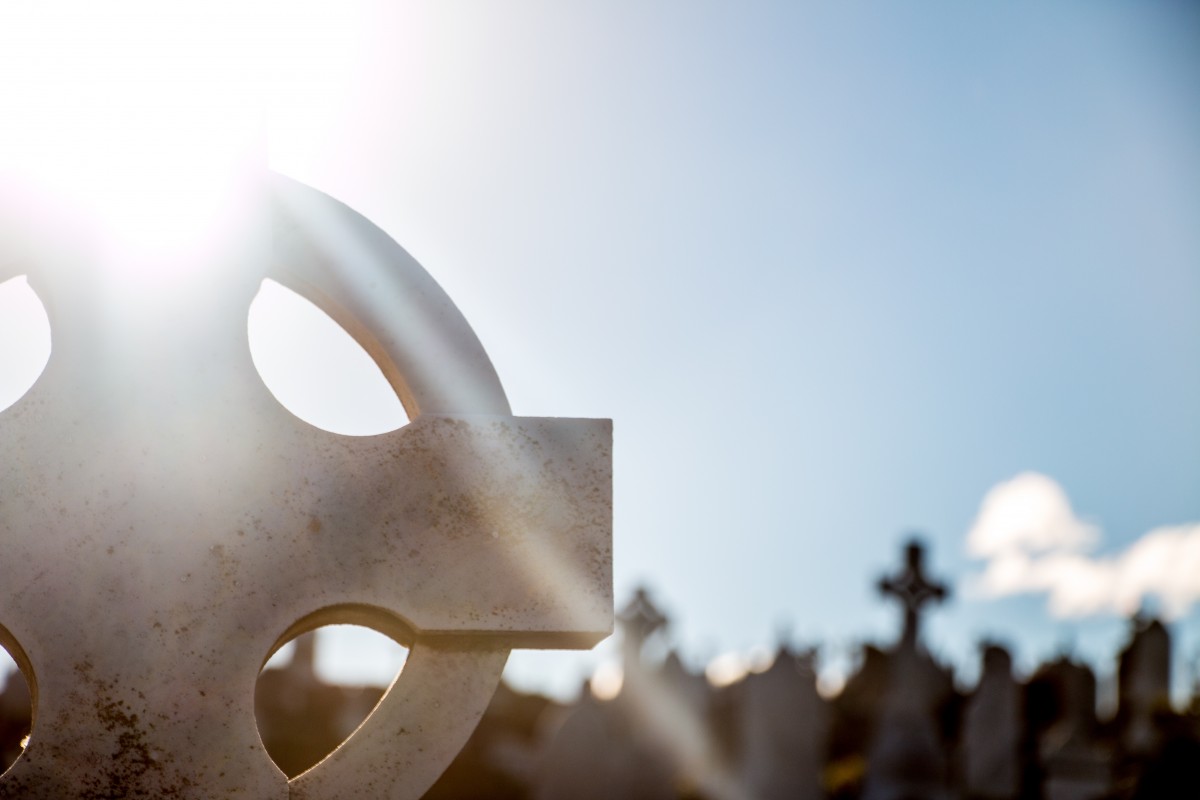
Tags: cross, cemetery, sunburst, lighting, close up, sculpture, light fixture